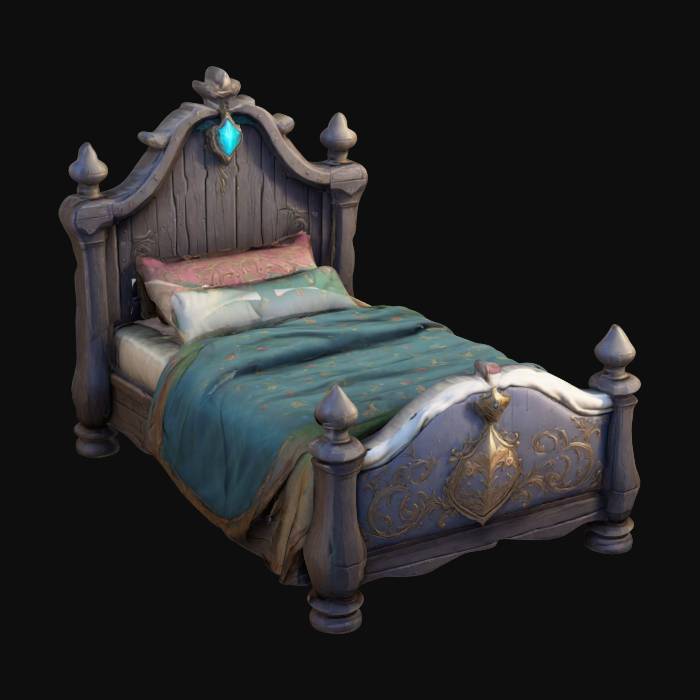
미적 점수 (1~10점): 8